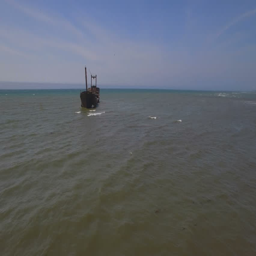
sunken ship in the ocean with gulls